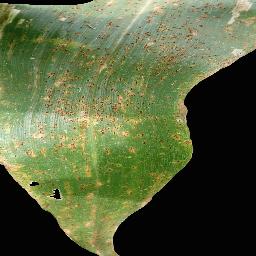
Label: Corn___Common_rust